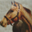
Label: horse